The Canadiens, Forever

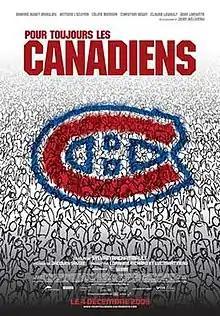
Theatrical poster

The Canadiens, Forever is a 2009 Quebec long-feature film, about the Montreal Canadiens centennial celebrations written by Jacques Savoie and directed by Sylvain Archambault. The film was launched in theaters on 4 December 2009, the anniversary day of establishment of the Montreal Canadiens enterprise.